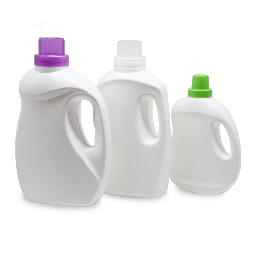
Label: plastic